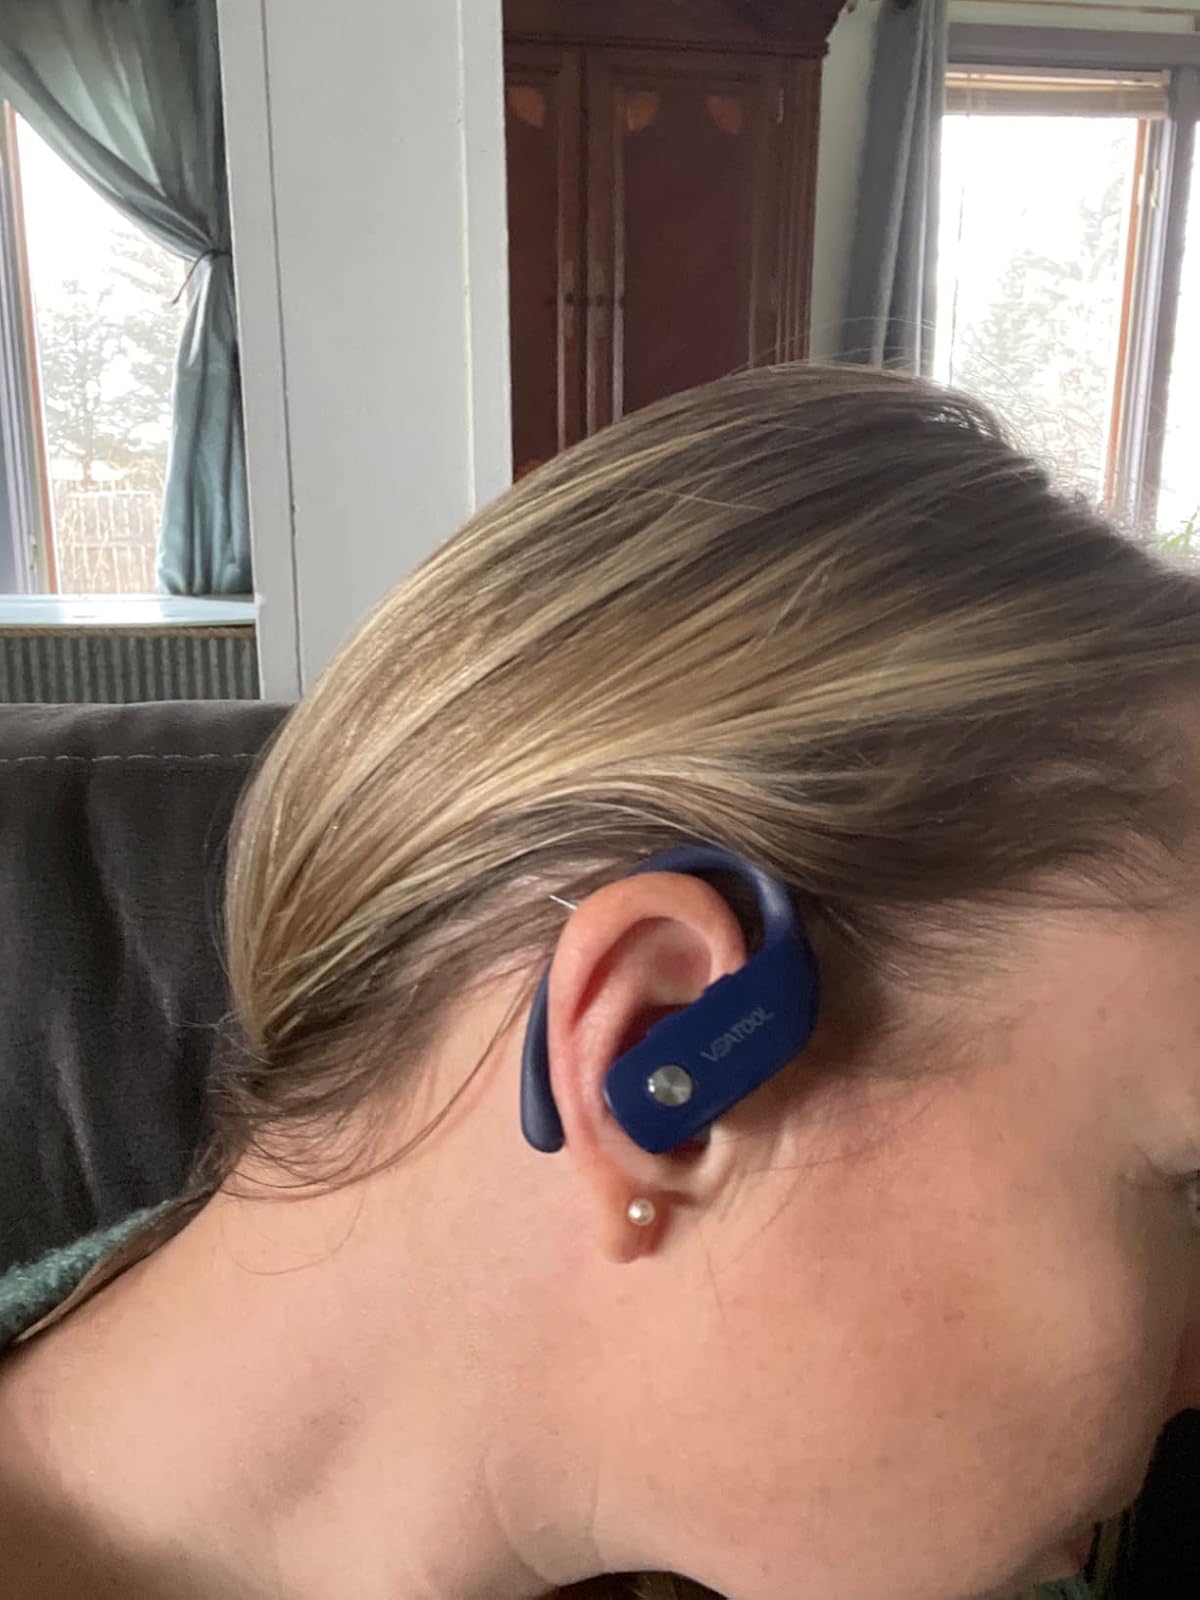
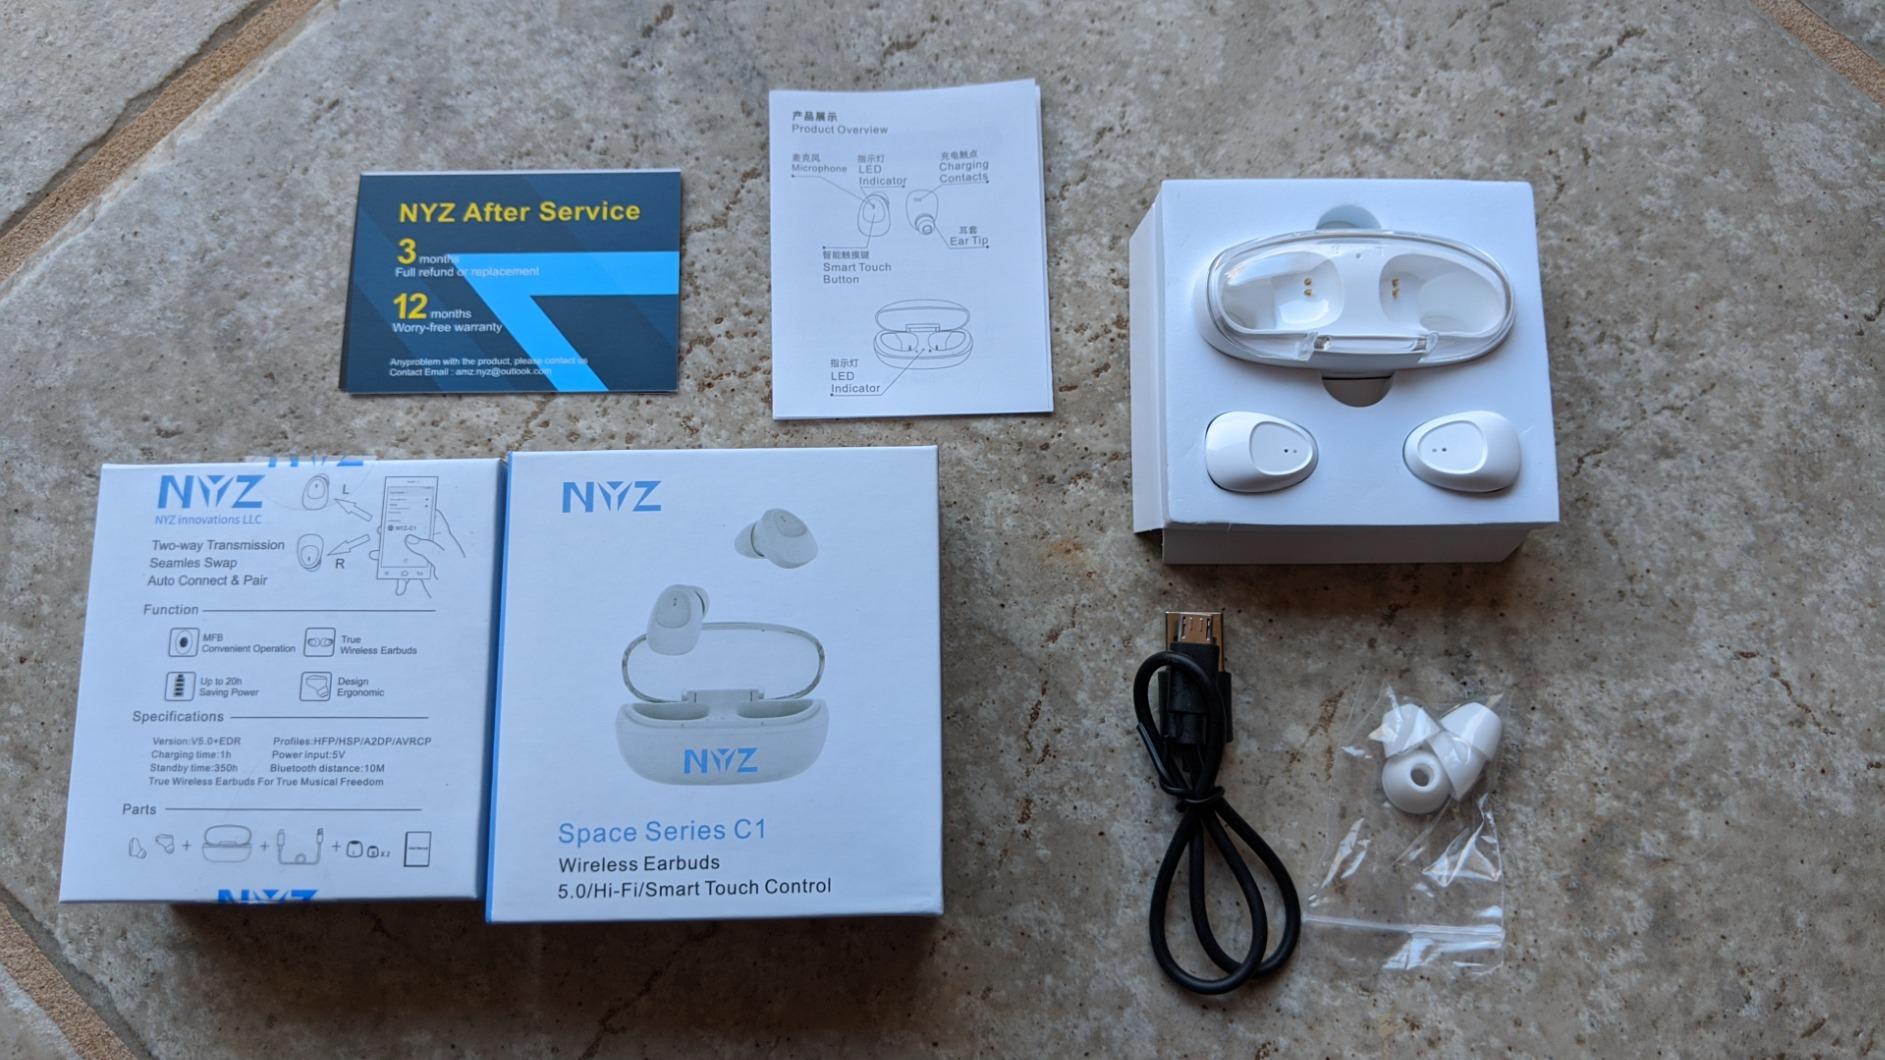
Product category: earbuds
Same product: no